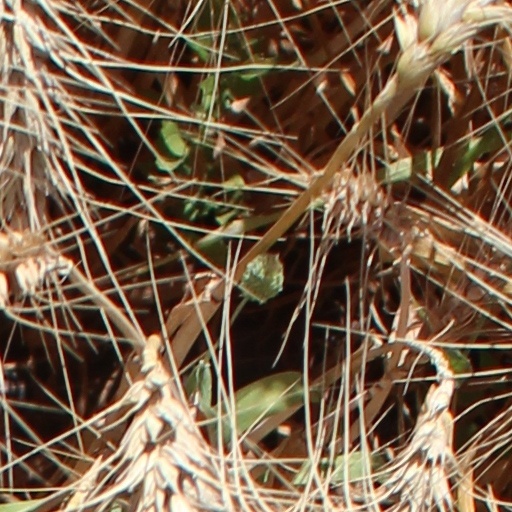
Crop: wheat